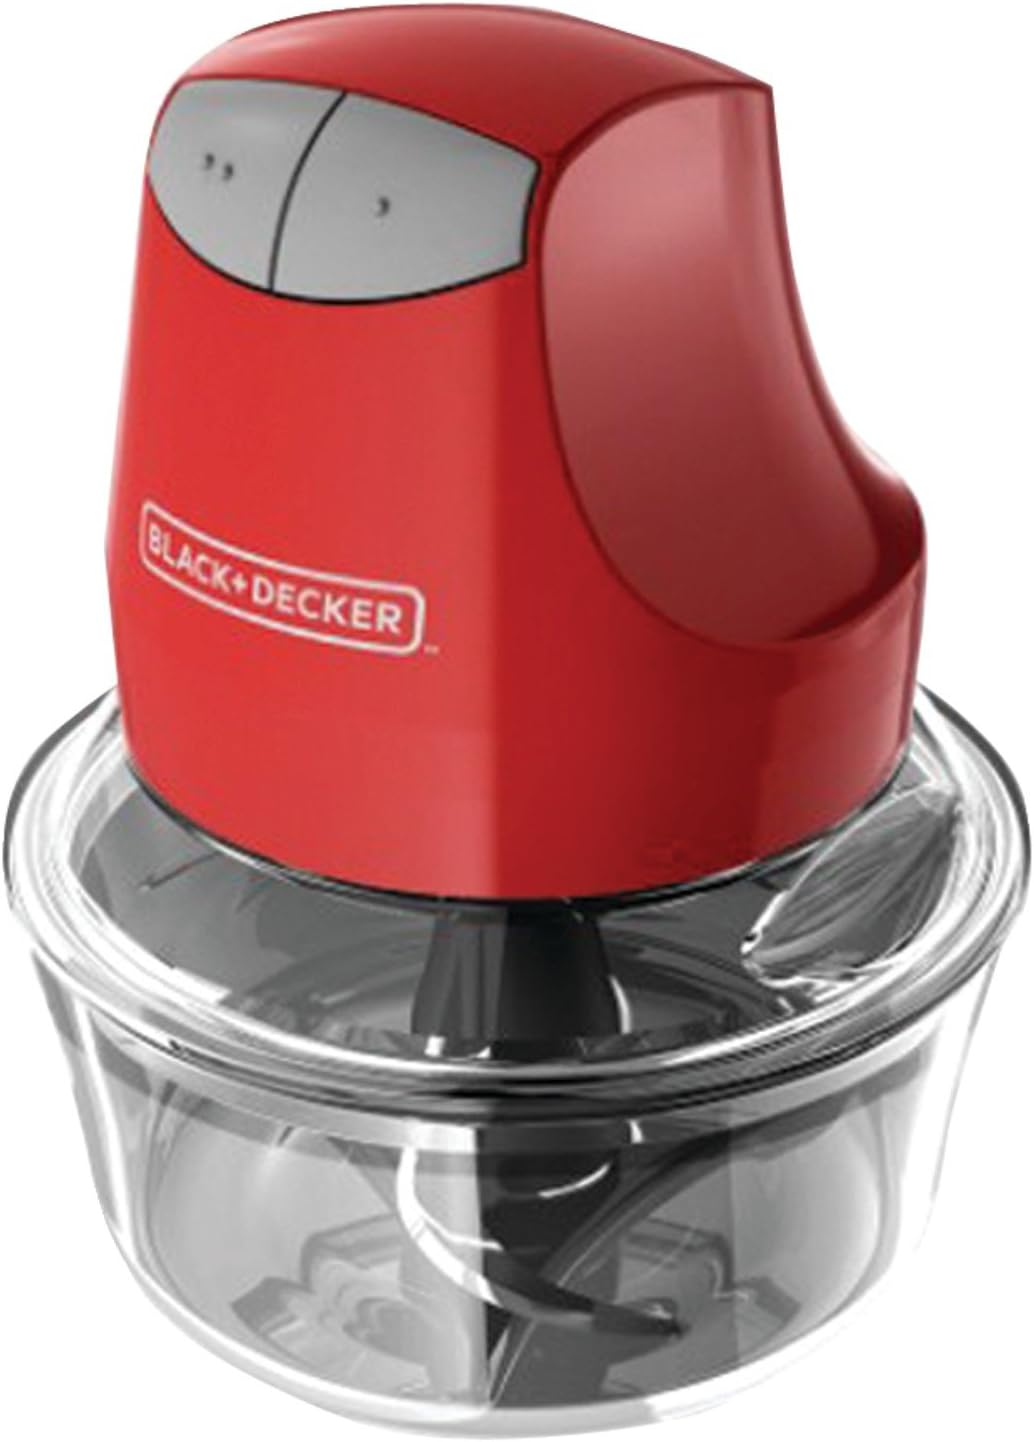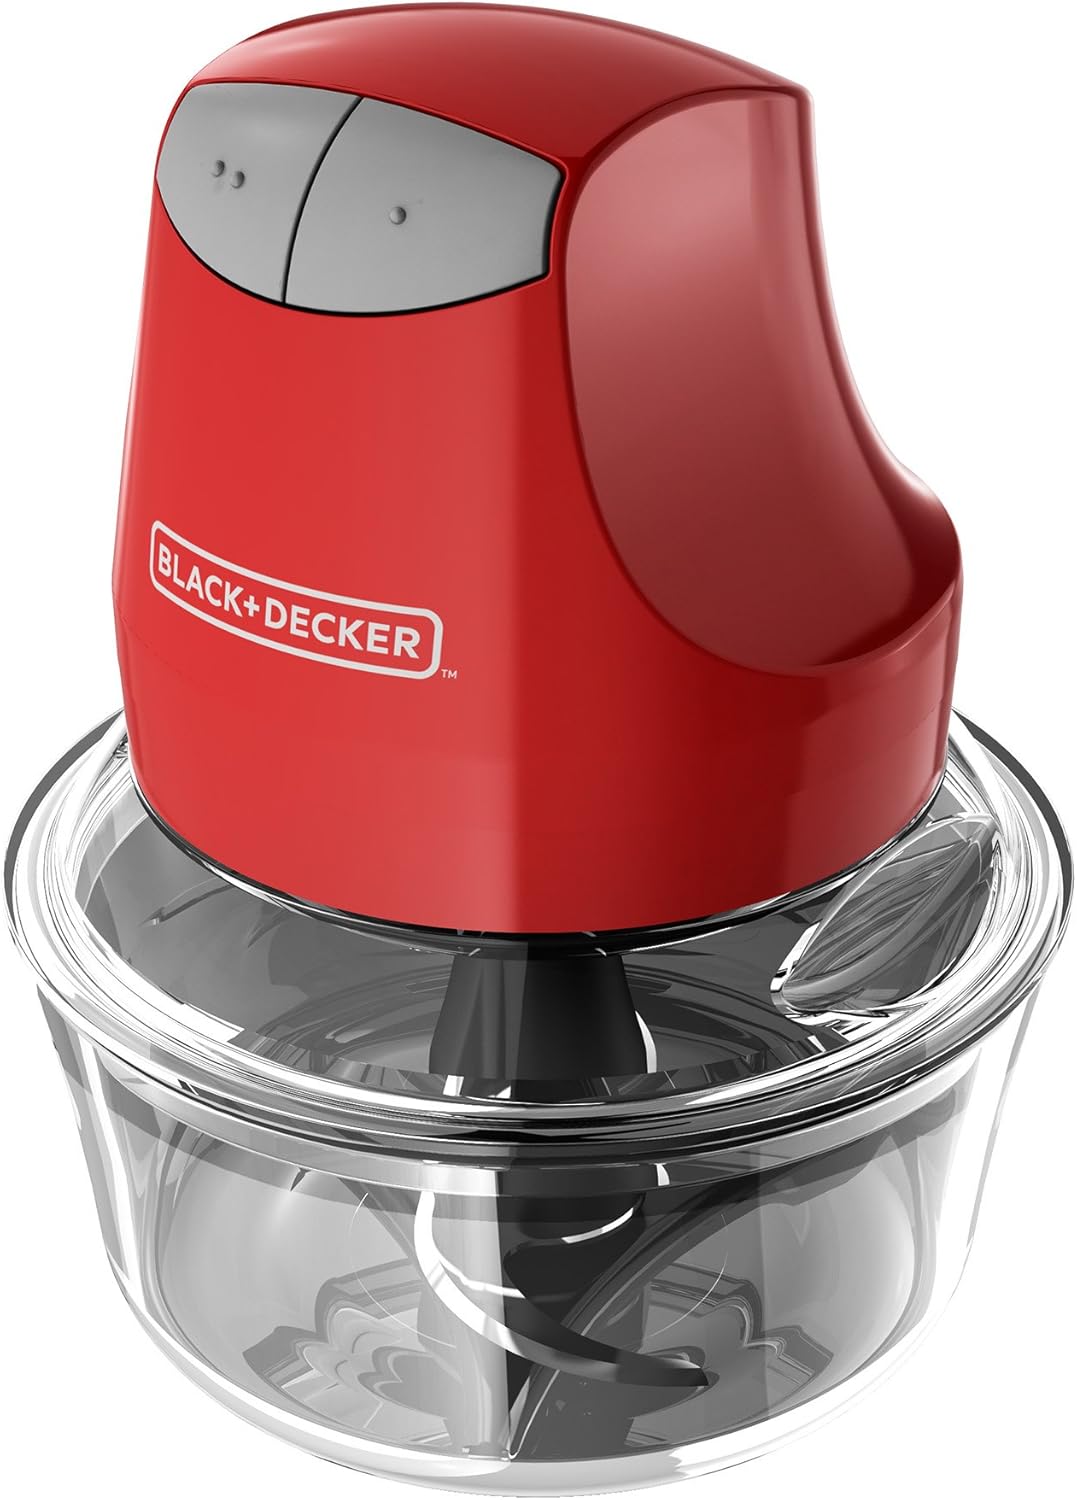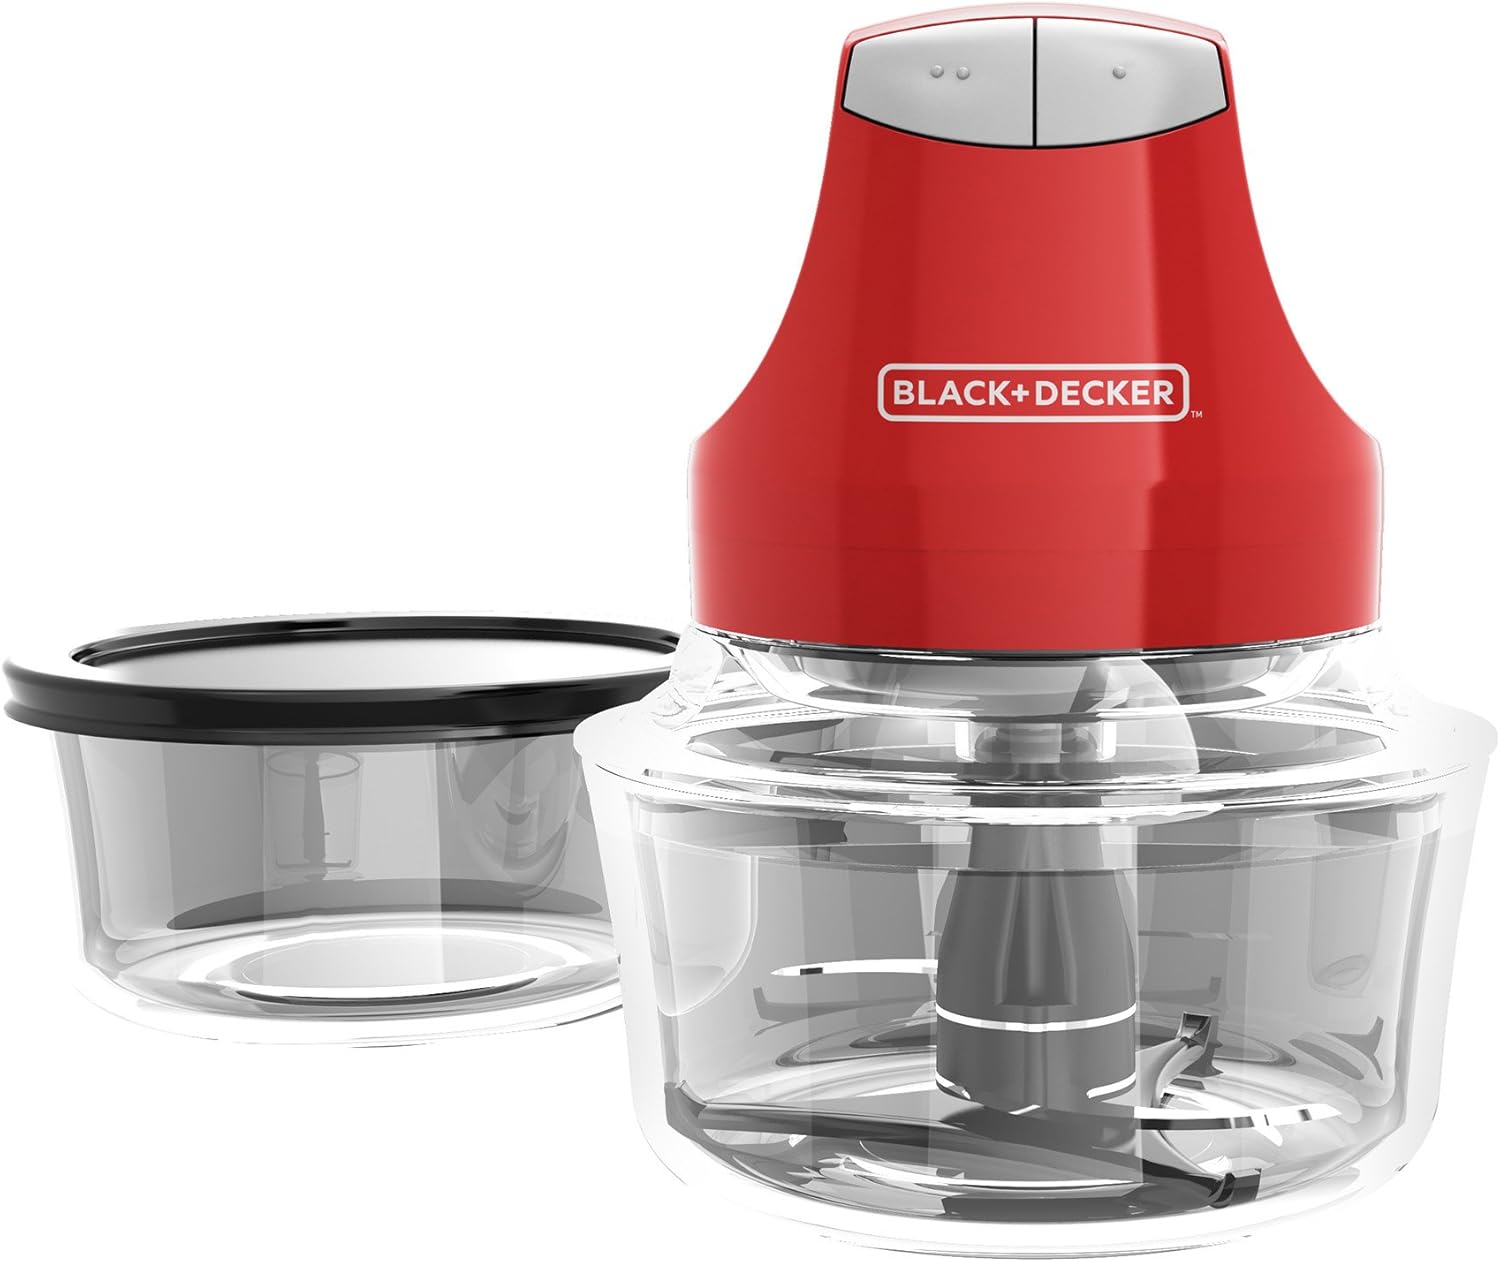
BLACK+DECKER EHC3002B Glass Bowl Chopper (Contains Two 4-Cup Bowls and Lids plus Chopper), Red
Category: Amazon Home
The Black and Decker Chop, Serve and Store Glass Bowl Chopper simplifies everyday kitchen tasks. Cut up onions and tomatoes for fresh, delicious salsa or or mix together your own homemade peanut butter. The powerful 150-watt motor and dual pulsing speeds take care of time-consuming chopping and blending tasks quickly and easily. The removable blade can be used with the included 4-cup glass bowls or any similarly-sized glass bowl. And after chopping, you can serve straight from the bowls, then attach the included lids for dependable storage. All removable parts are top-rack dishwasher-safe and the chopper top is easy to wipe clean. Get the Black+Decker Glass Bowl Chopper and never worry about mundane chopping tasks again!
Features: Easy Grip never worry about mundane chopping tasks again! | Pulse Control | 150 Watt Motor | Removable Blade | Dishwasher Safe Parts